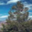
Label: pine_tree